Sita Sings the Blues

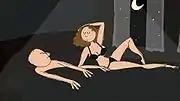
On her arrival in India, Nina's husband seems distant.

The modern, more personal element to the contemporary part of the story is narrated using the rough, energetic Squigglevision technique of traditional animation. It conveys the kind of restlessness inherent in the story and achieves a more light-hearted, universal tone with its simple, highly stylized renderings of character and environments.